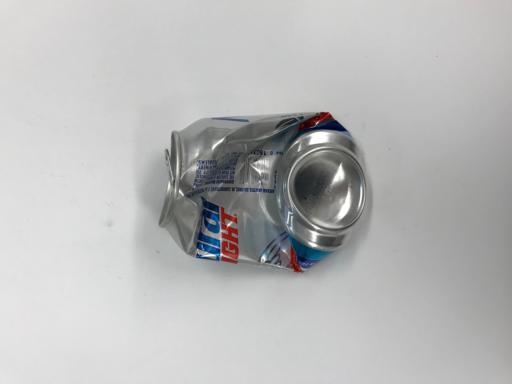
Waste category: metal